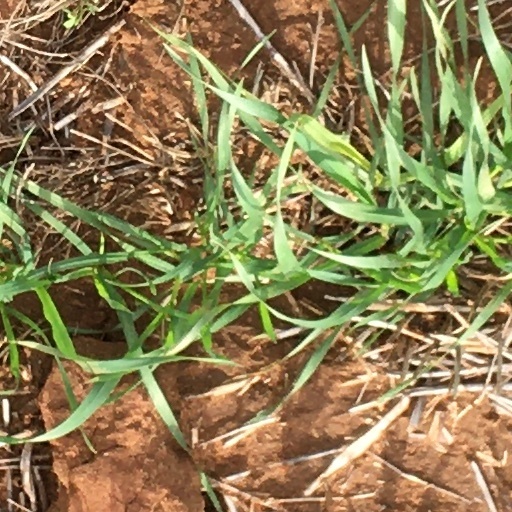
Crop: wheat